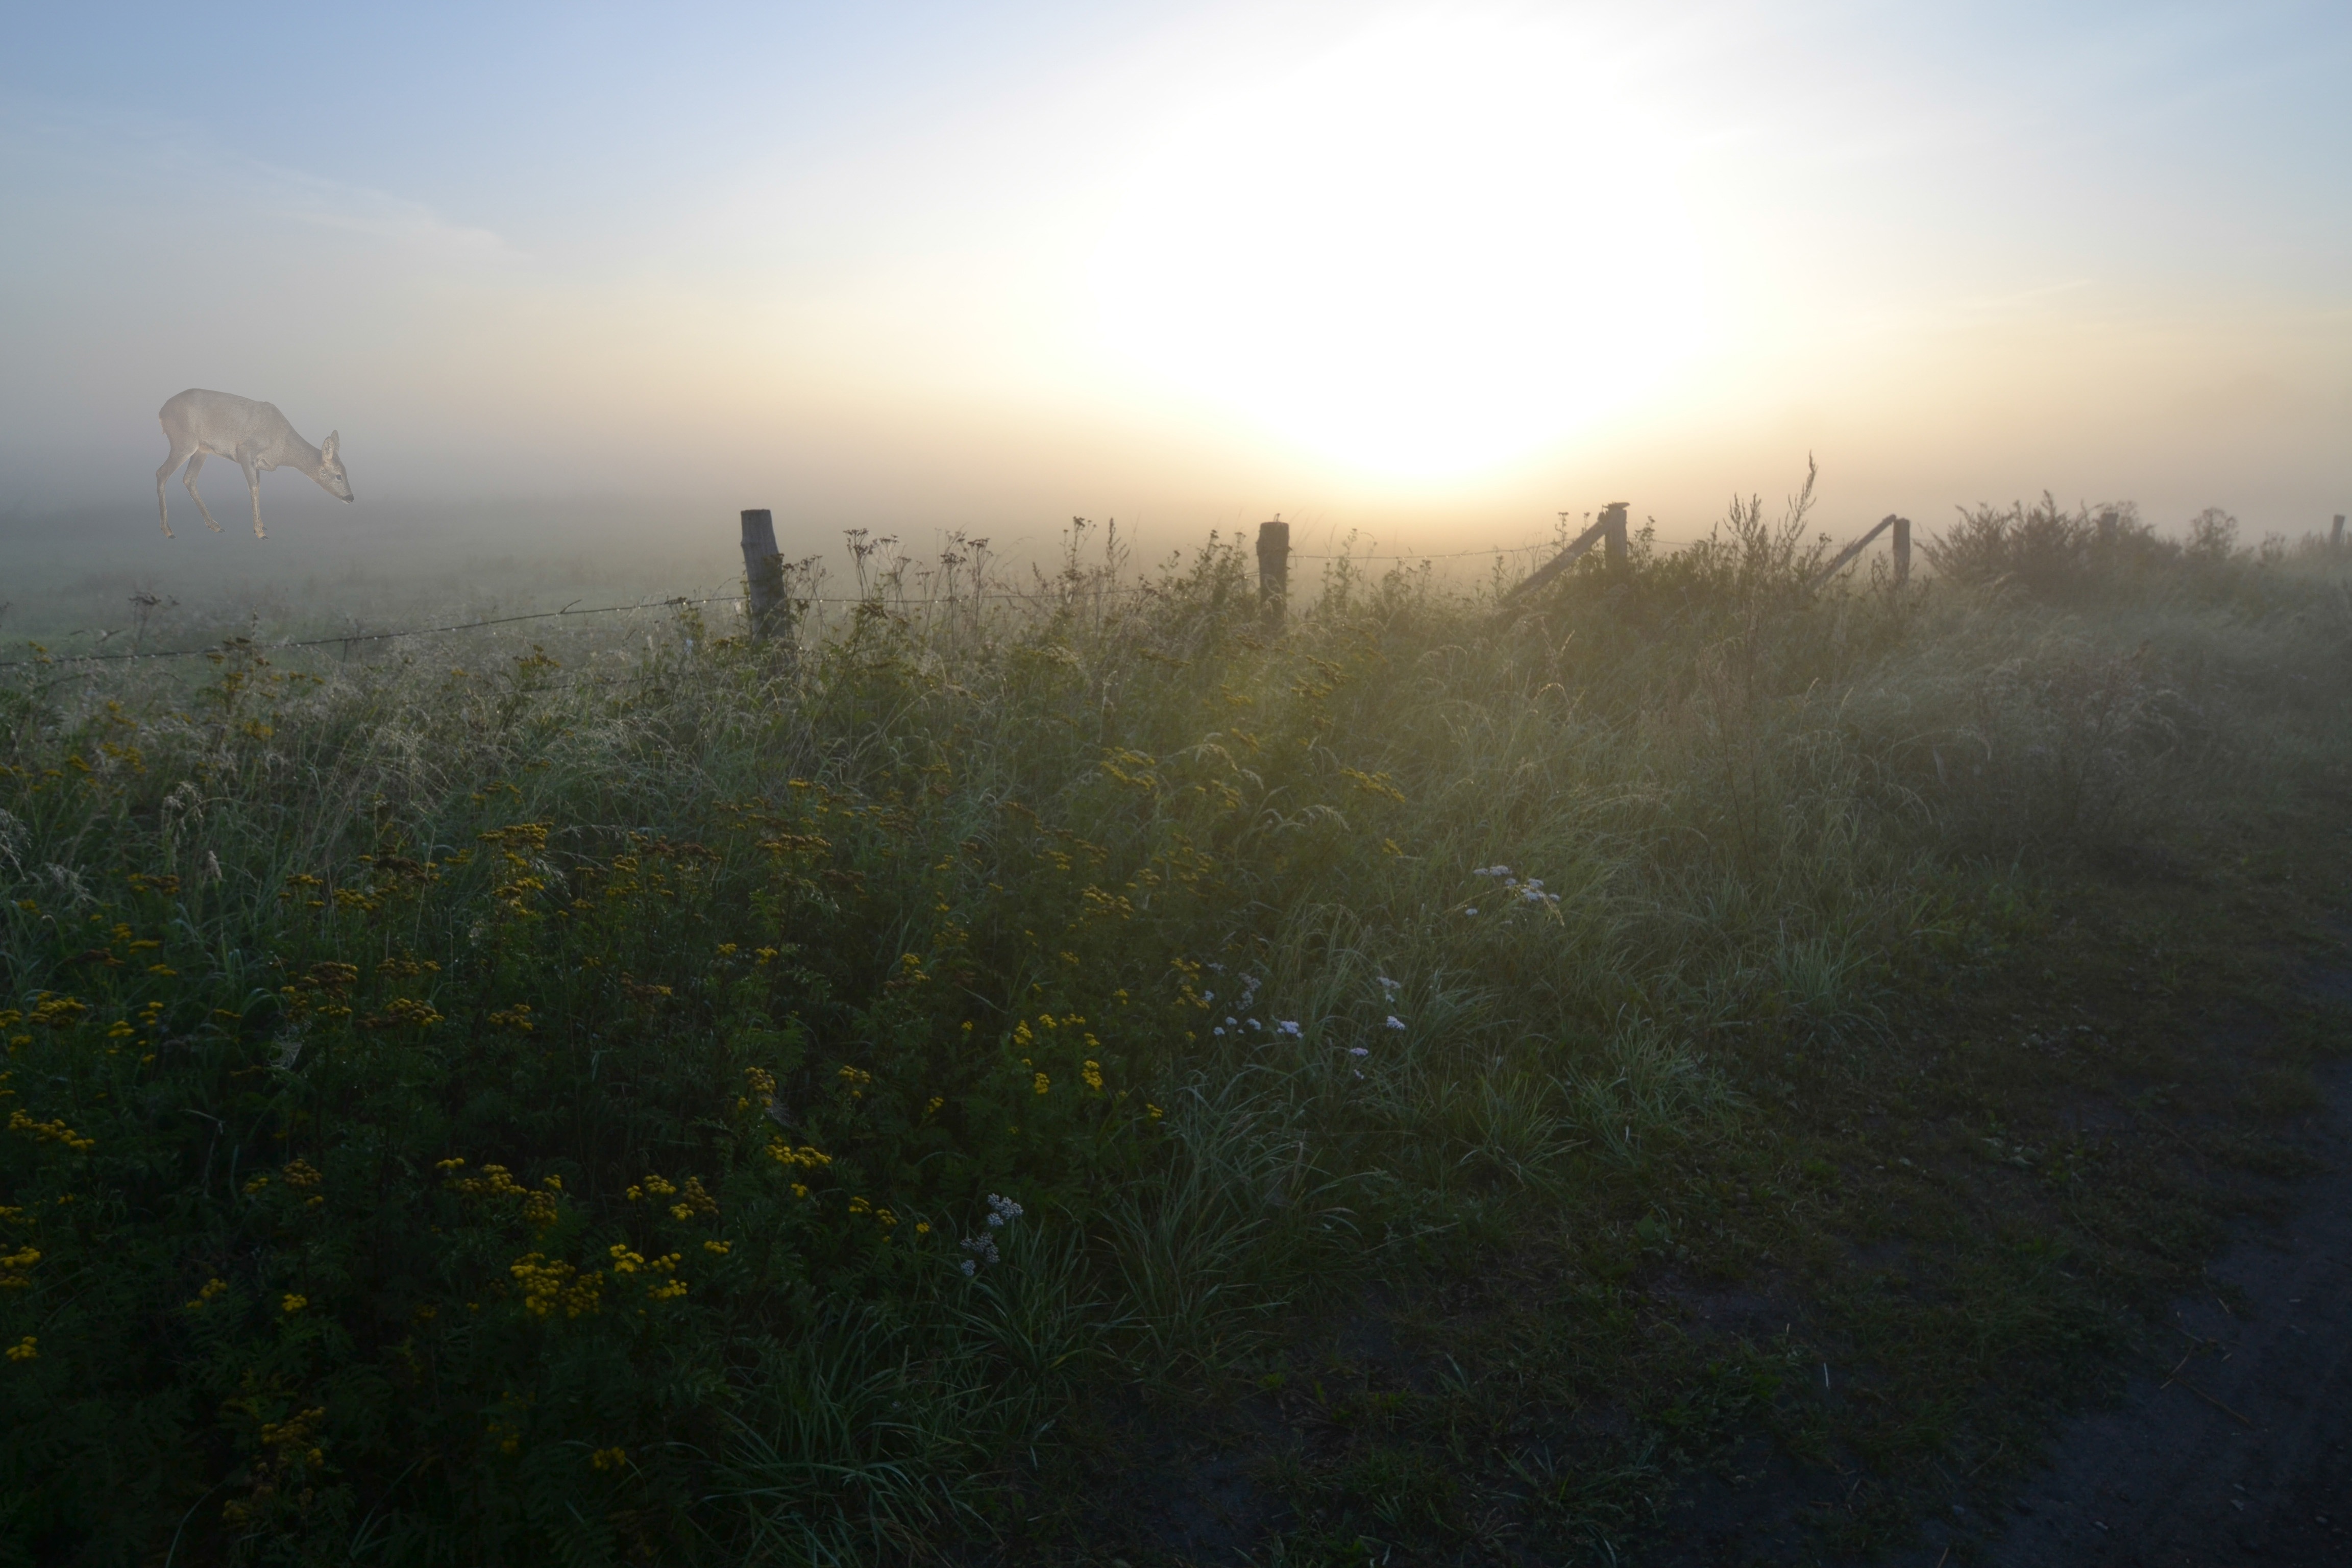
landscape, nature, grass, horizon, mountain, light, cloud, sun, fog, sunrise, sunset, mist, field, meadow, sunlight, morning, hill, dawn, dusk, evening, weather, haze, habitat, roe deer, morgenstimmung, rural area, paddock fence, natural environment, atmospheric phenomenon